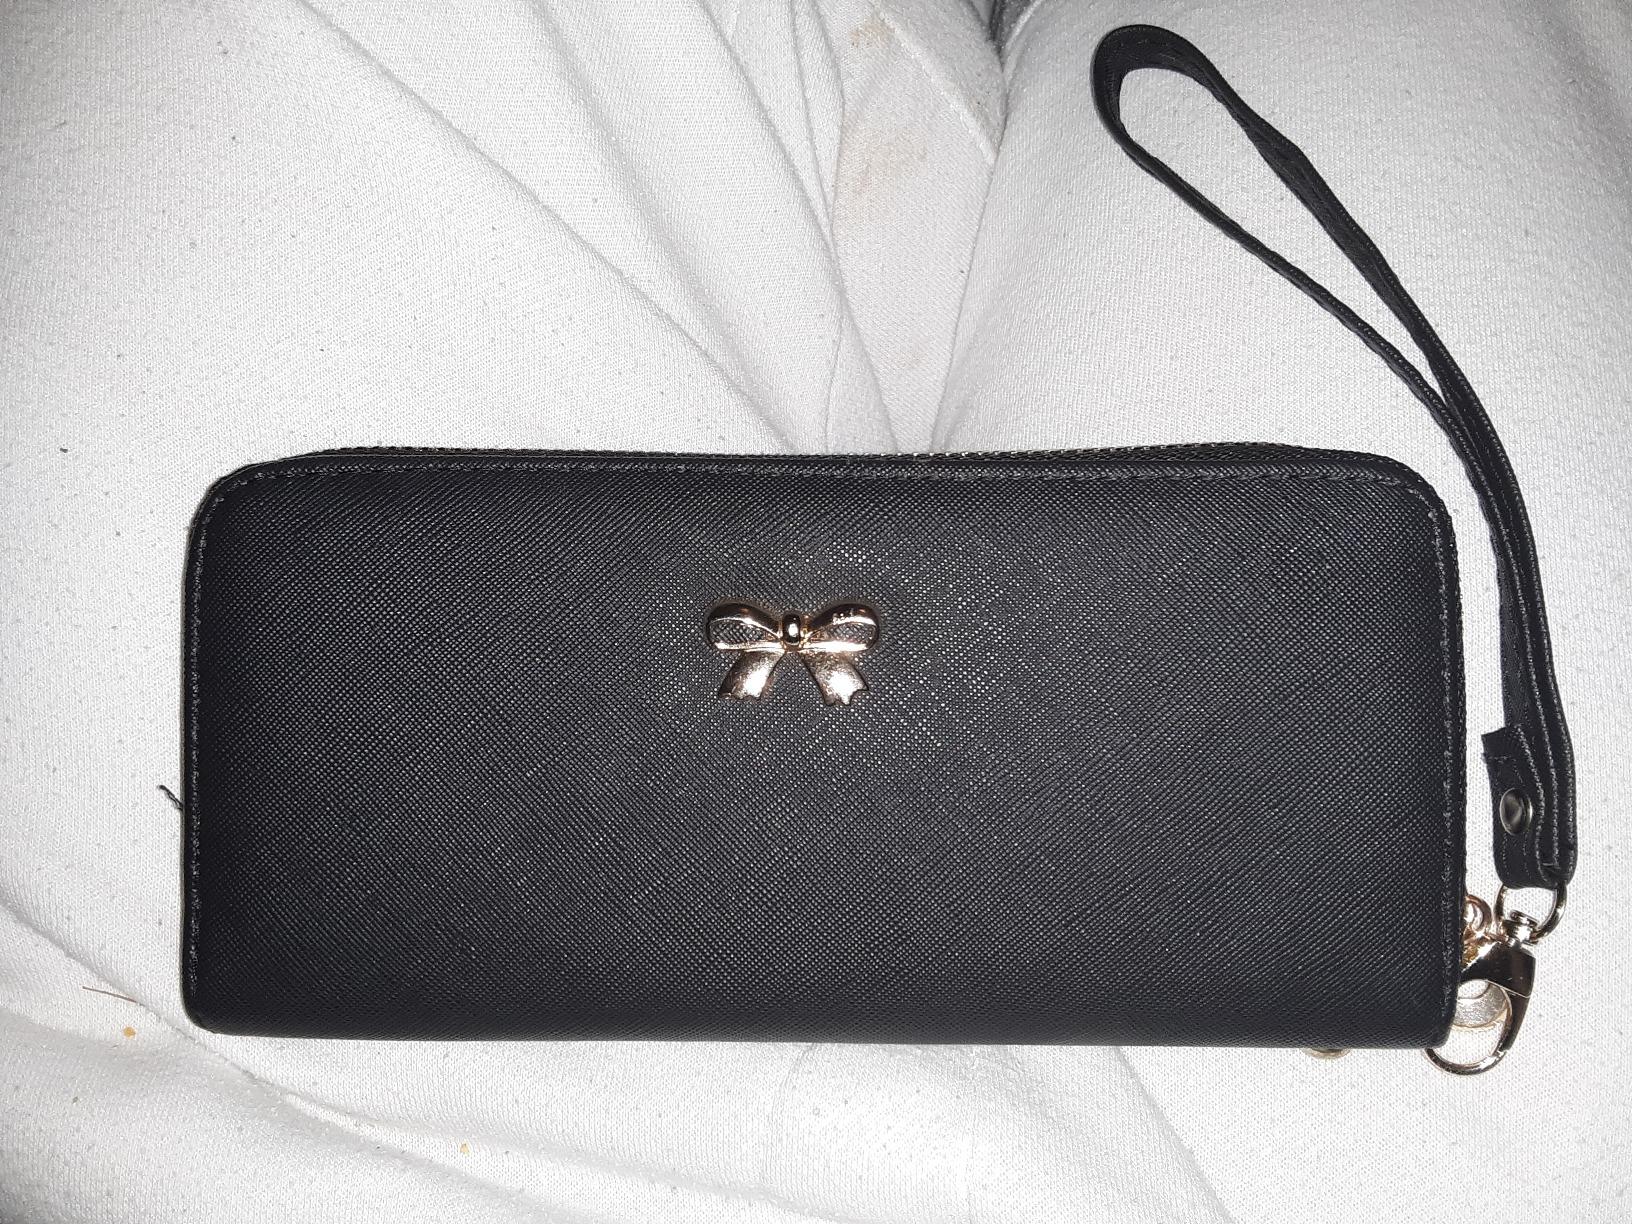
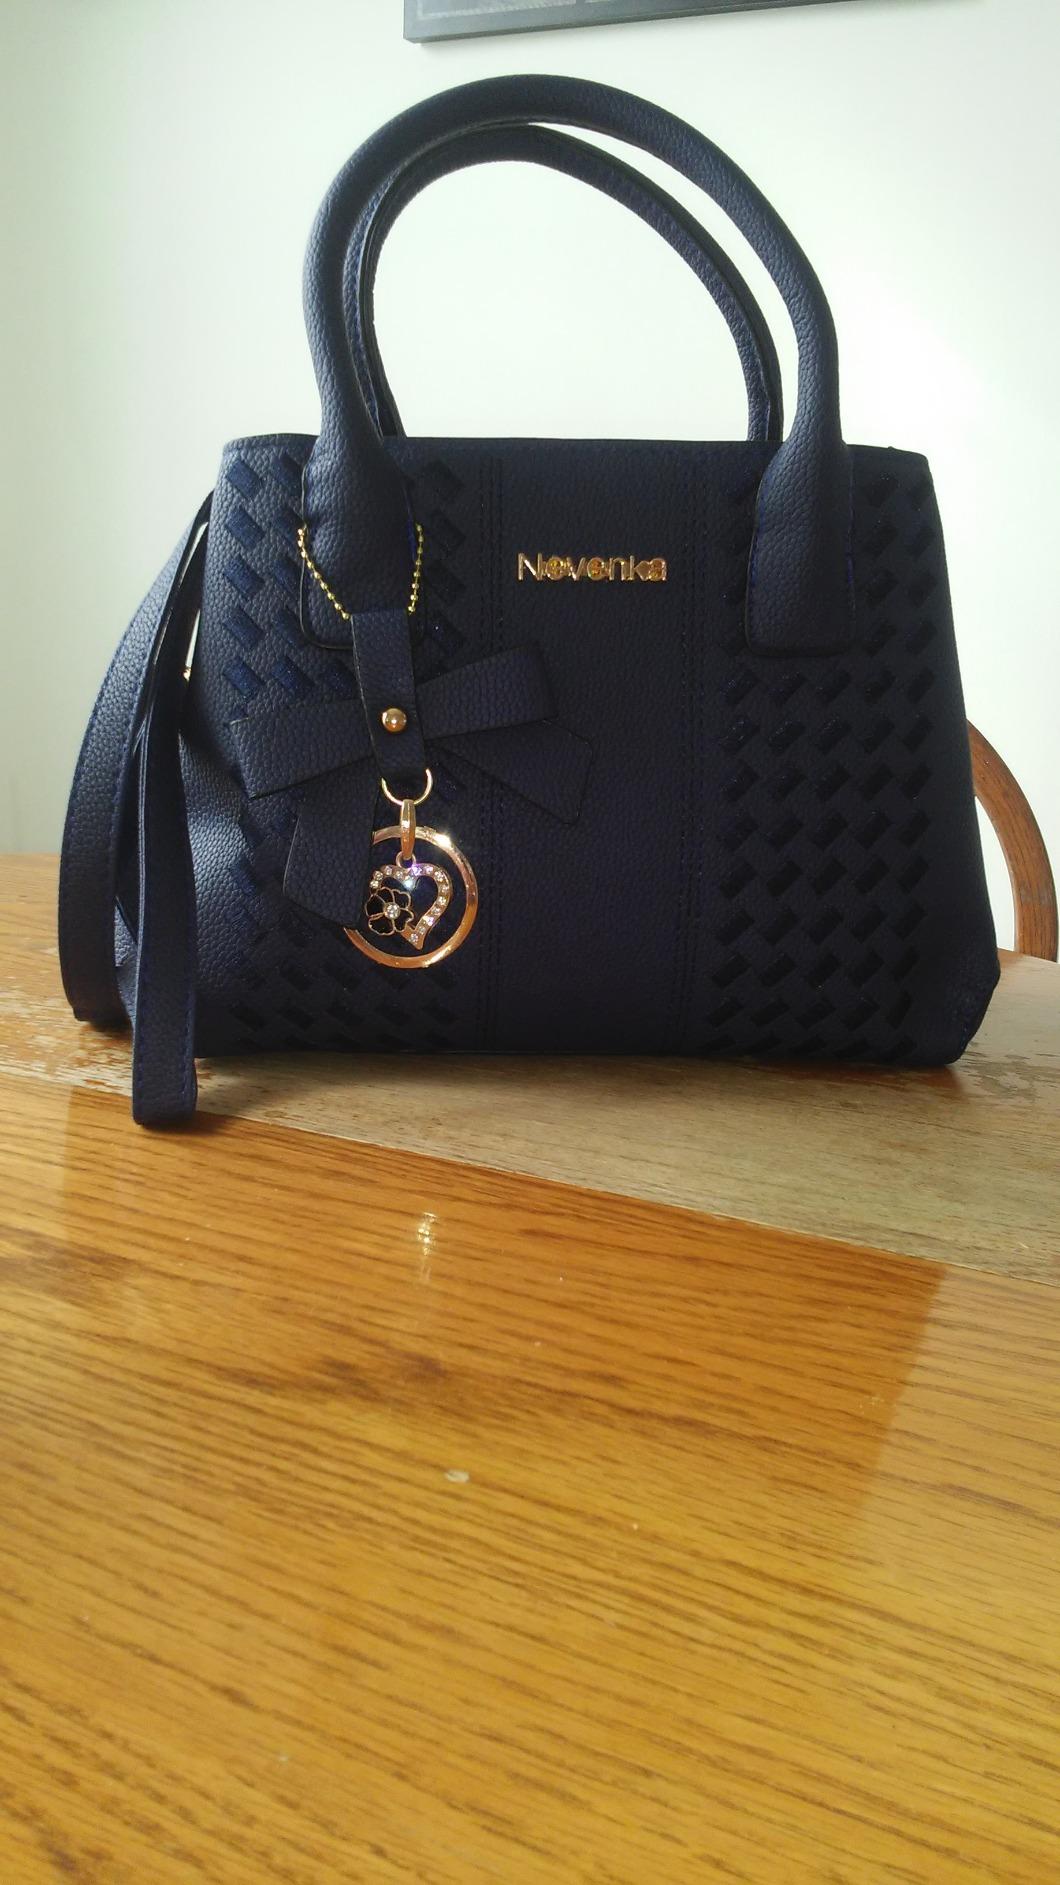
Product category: accessories_handbag
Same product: no